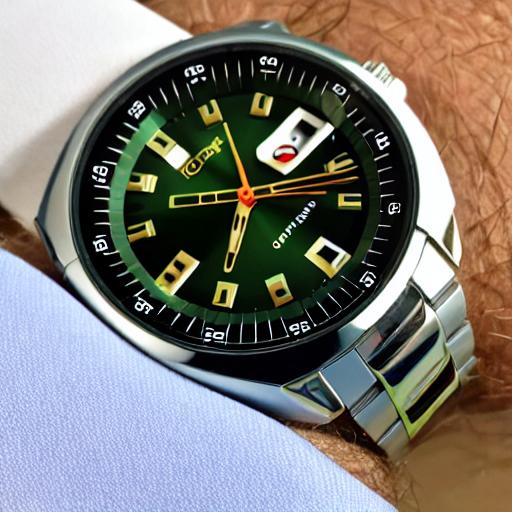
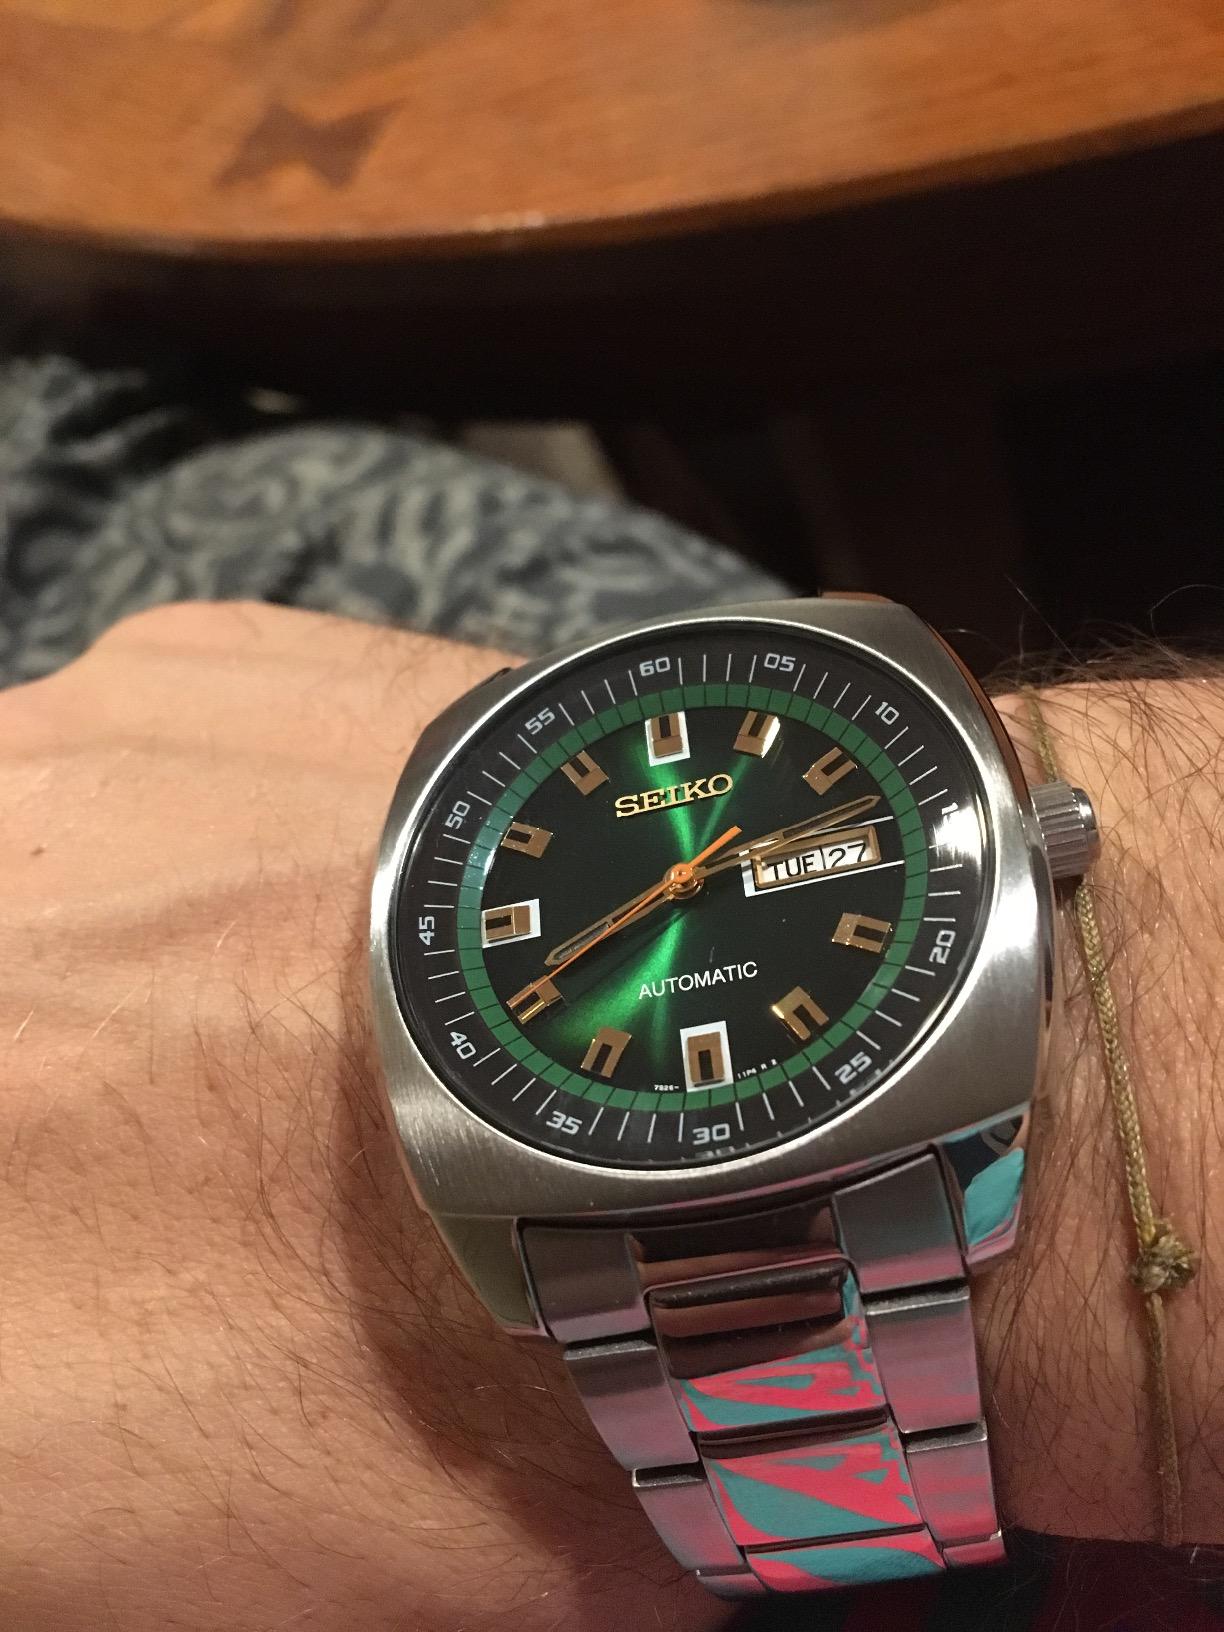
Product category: accessories_watch
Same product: no